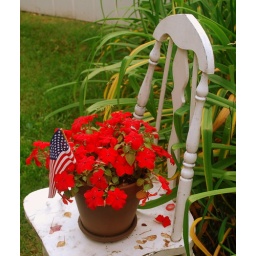
The little white chair in the corner.